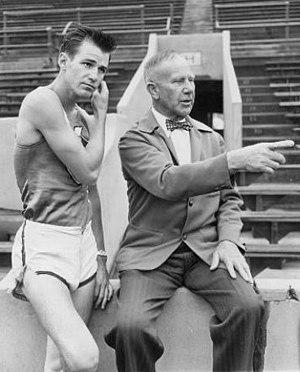
Dean Bartlett Cromwell, né le 20 septembre 1879 à Turner et mort le 3 août 1962 à Los Angeles, est un entraîneur américain.
Melvin Emery Patton dit Mel Patton, né le 16 novembre 1924 à Los Angeles et mort à Fallbrook en Californie le 9 mai 2014, est un athlète américain spécialiste des épreuves de sprint, double champion olympique aux Jeux olympiques d'été de 1948.